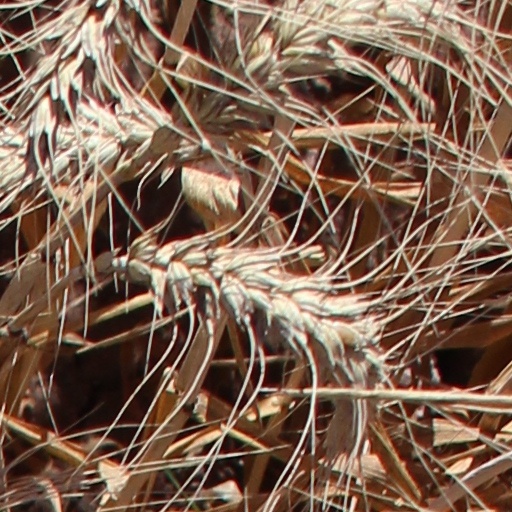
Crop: wheat